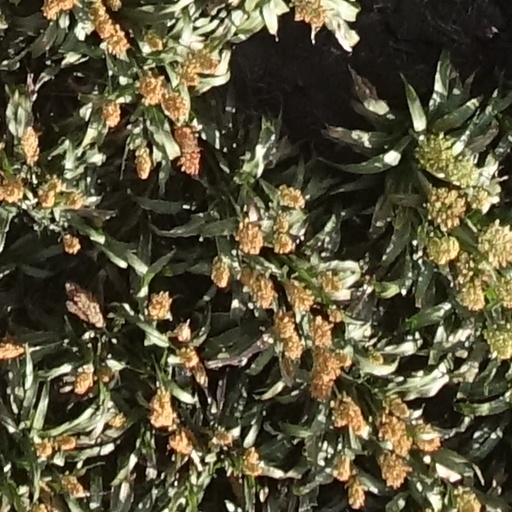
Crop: sorghum